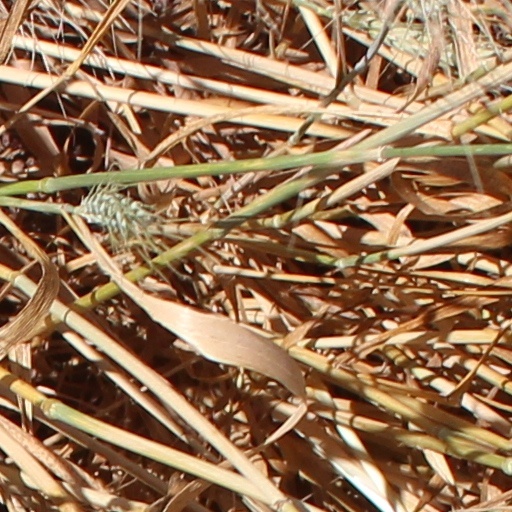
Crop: wheat